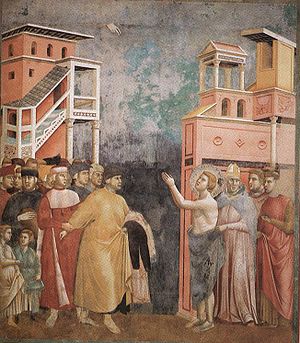
Ejendomsfællesskab hos urmenigheden i Jerusalem / Virkning / Middelalderen
Giotto: Frans giver sin far alle ejendele tilbage
Med ejendomsfællesskab hos urmenigheden i Jerusalem hentydes til Lukas' beretninger i Apostlenes Gerninger: